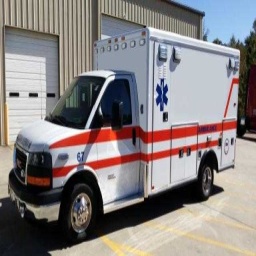
Label: ambulance